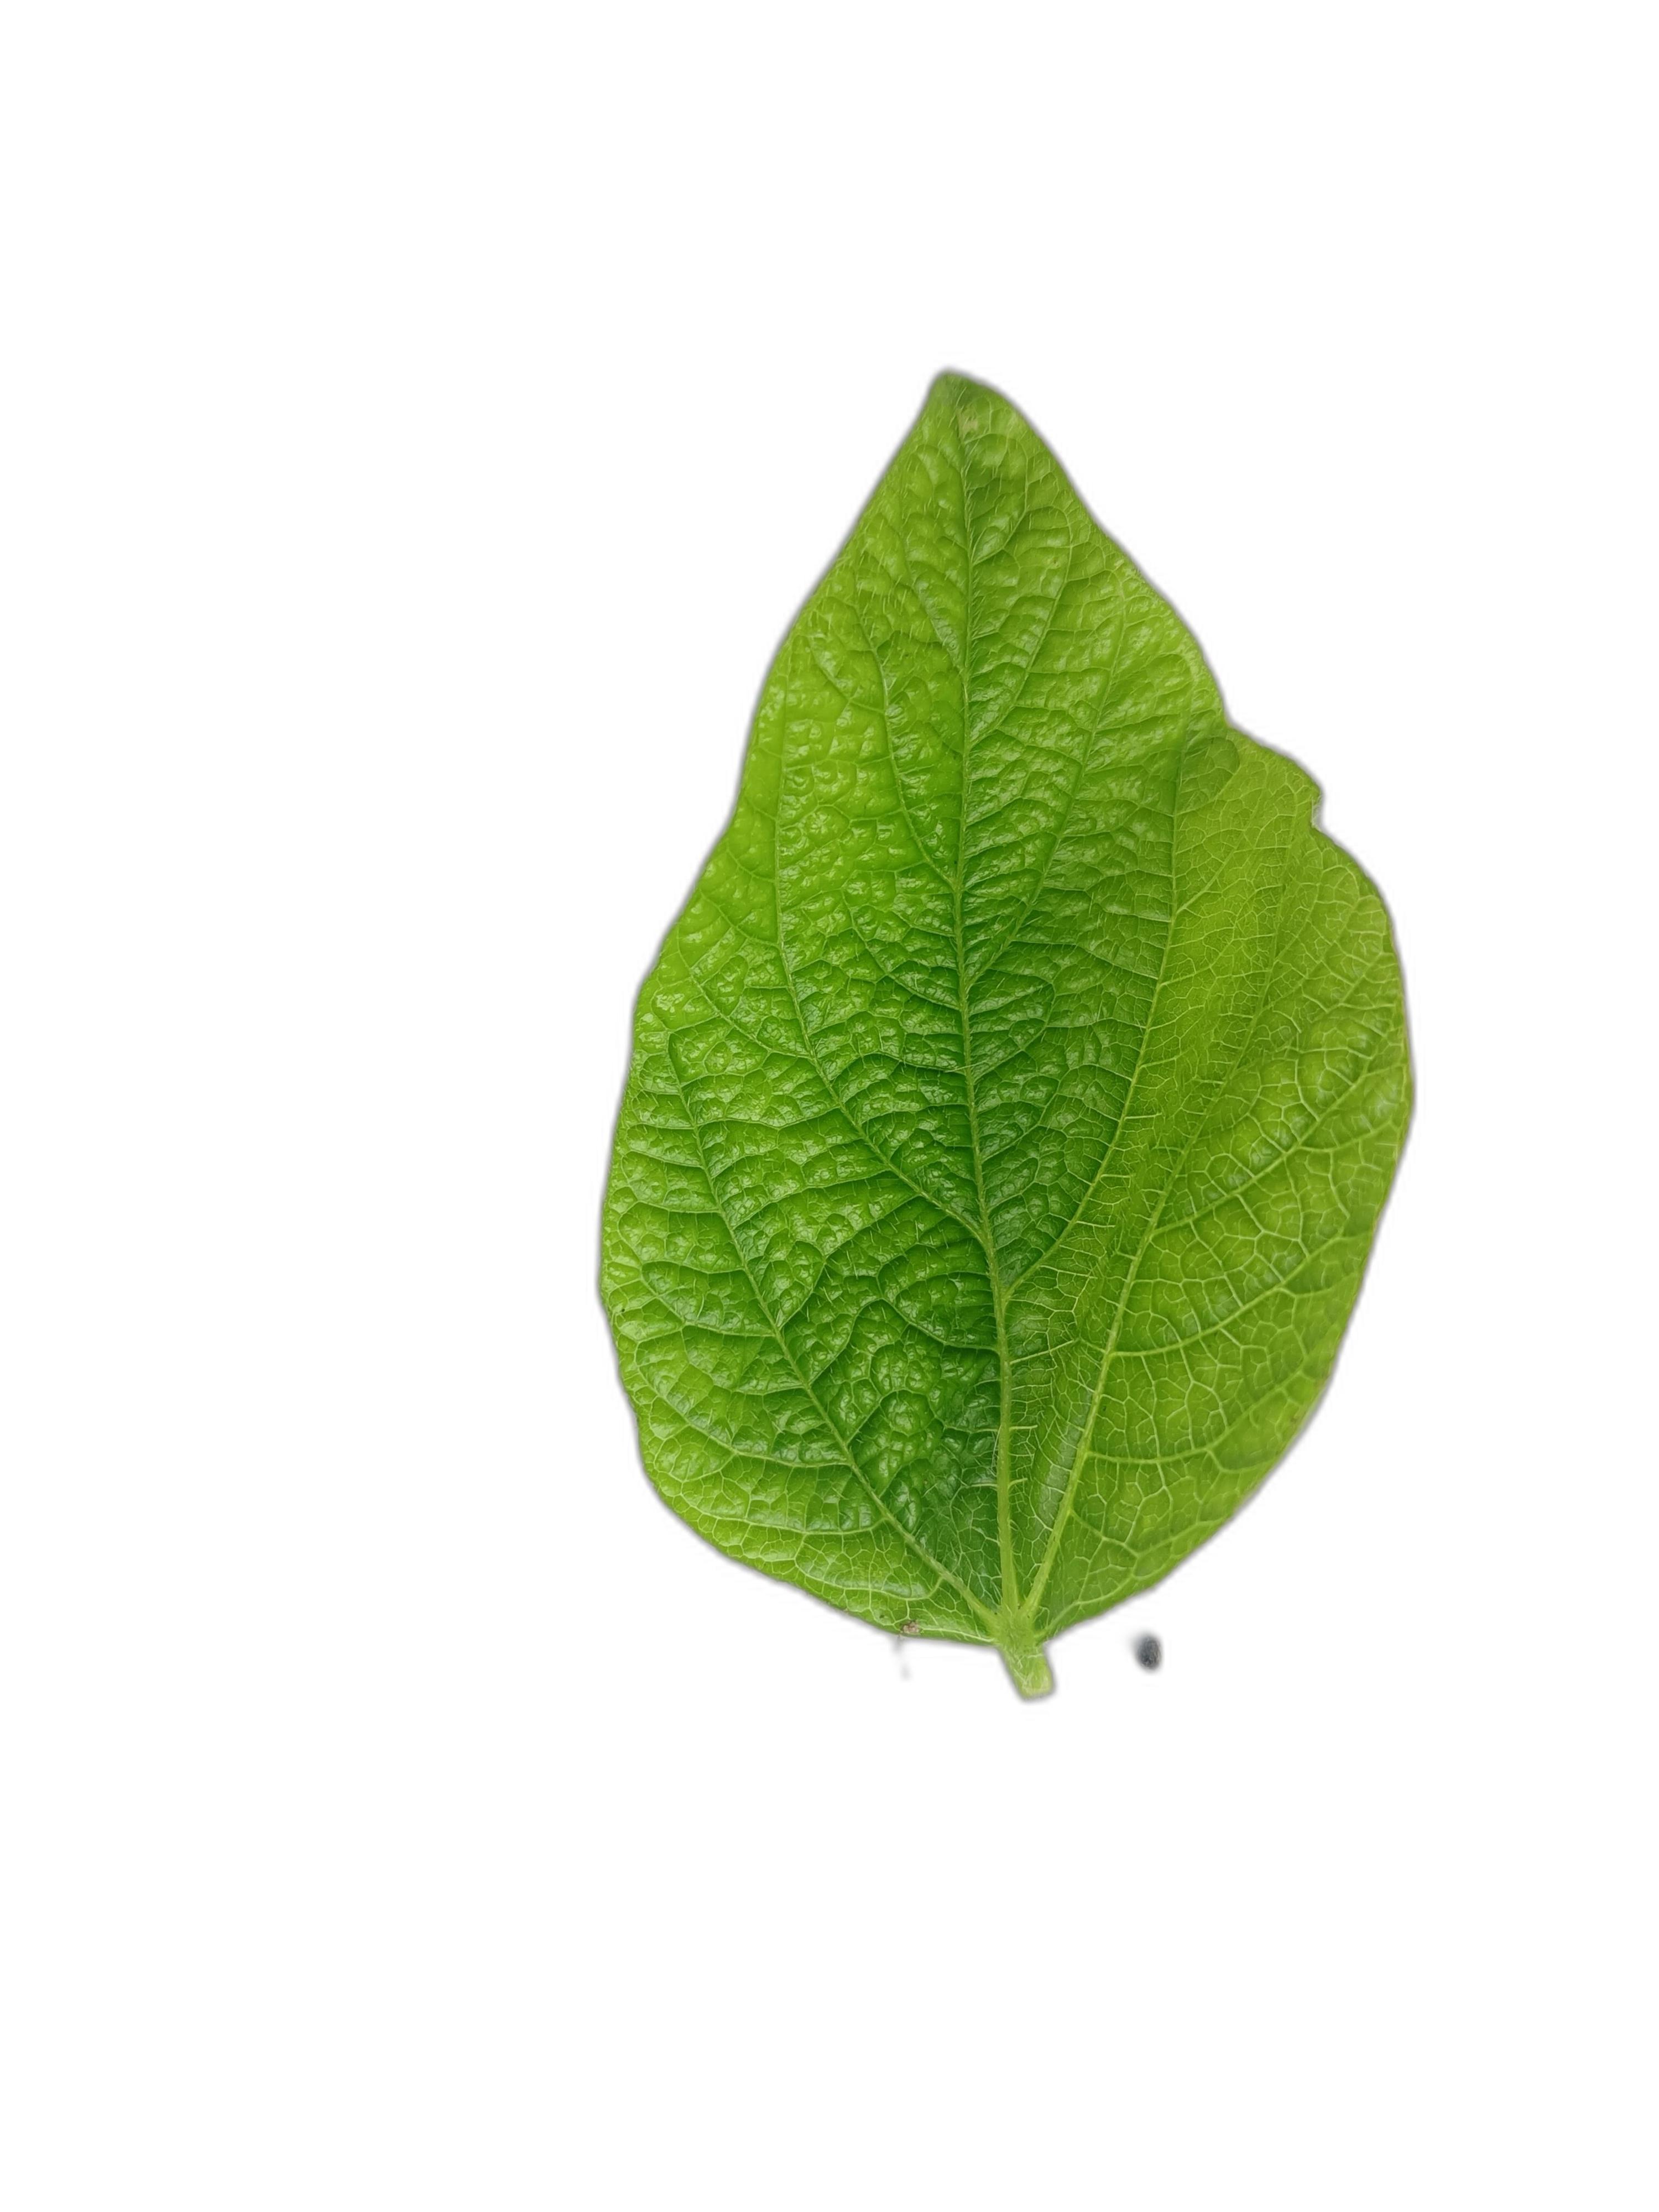
Label: Leaf Crinkle